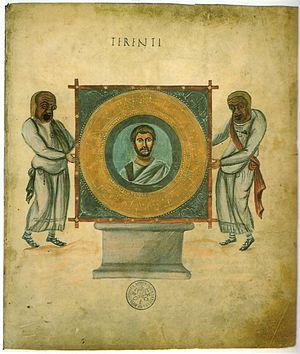
On appelle enluminure carolingienne l’enluminure produite entre la fin du VIIIᵉ siècle et la fin du IXᵉ siècle dans l'empire carolingien. Alors que l'enluminure mérovingienne, qui la précède, est purement monacale, la carolingienne est issue des cours des rois francs ainsi que des résidences des évêques puissants. Le point de départ est l'école de la cour de Charlemagne au palais d'Aix-la-Chapelle, à qui l'on attribue les manuscrits du groupe d'Ada, la sœur de Charlemagne. Simultanément, et sans doute au même endroit, apparaît l'école du Palais, dont les artistes sont sous influence byzantine. Les codex de cette école sont aussi, du fait de leur style d'écriture, nommés groupe de l'Évangéliaire du couronnement de Vienne. Leurs particularités stylistiques font que ces deux écoles d'enluminure sont en contradiction directe avec les formes d'expression de l’Antiquité ; elles partagent la caractéristique de donner une clarté aux illustrations, ce qui n'est pas le cas précédemment. Après la mort de Charlemagne, le centre de l'enluminure émigre vers Reims, Tours et Metz.
Le Térence du Vatican est un manuscrit enluminé contenant six comédies du dramaturge latin Térence daté de l'époque carolingienne. Il reproduit probablement fidèlement un manuscrit antique aujoud'hui disparu. Il est actuellement conservé à la Bibliothèque apostolique vaticane.